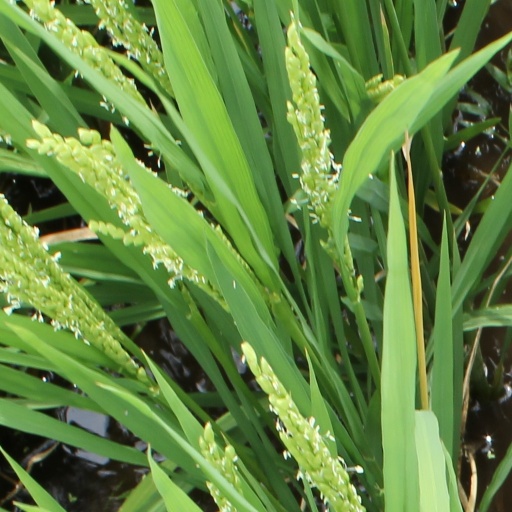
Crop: rice